Shocker (film)

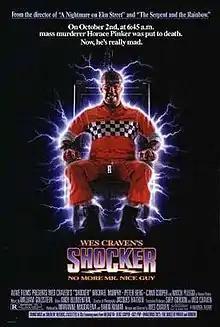
Theatrical release poster

Shocker (also known as Wes Craven's Shocker) is a 1989 American supernatural slasher film written and directed by Wes Craven, and starring Michael Murphy, Peter Berg, Cami Cooper, and Mitch Pileggi. The film was released by Universal Pictures on October 27, 1989, and grossed $16.6 million.